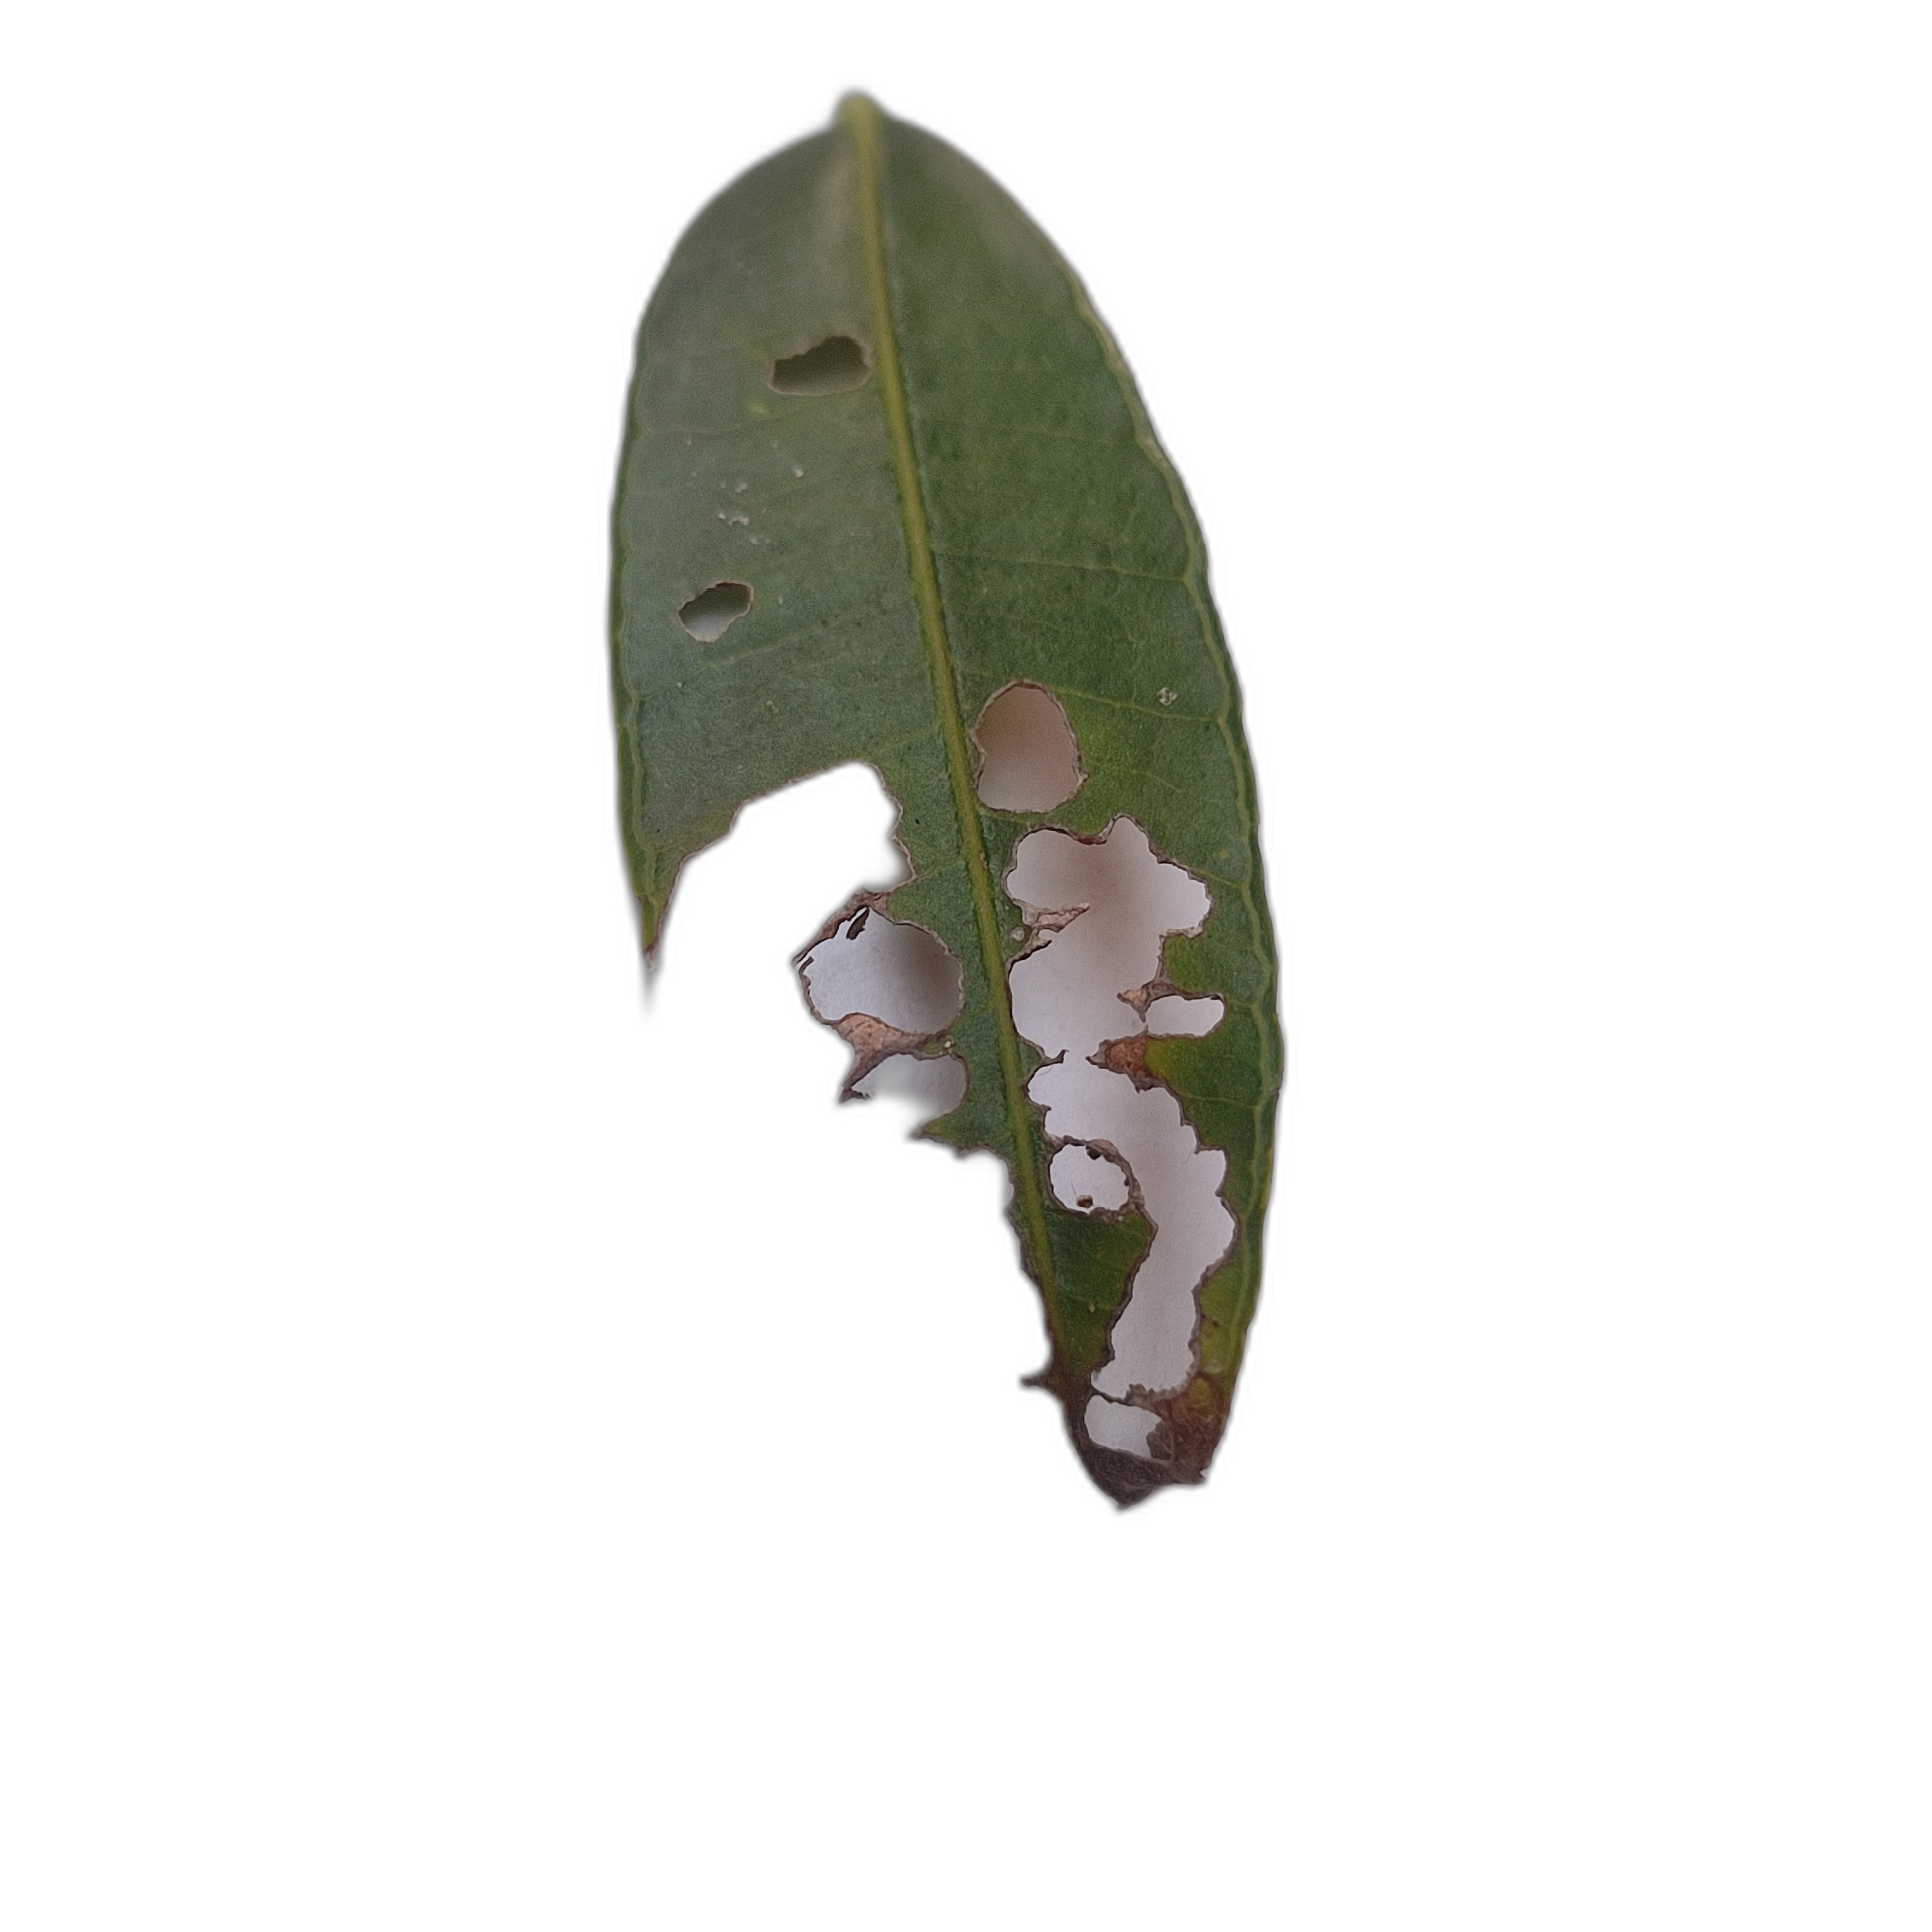
Label: not_healthy